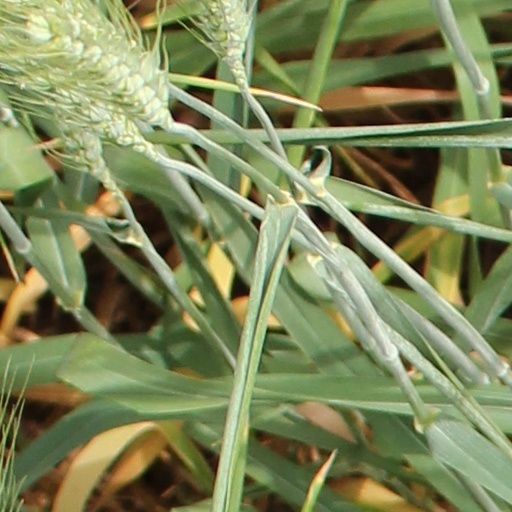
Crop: wheat